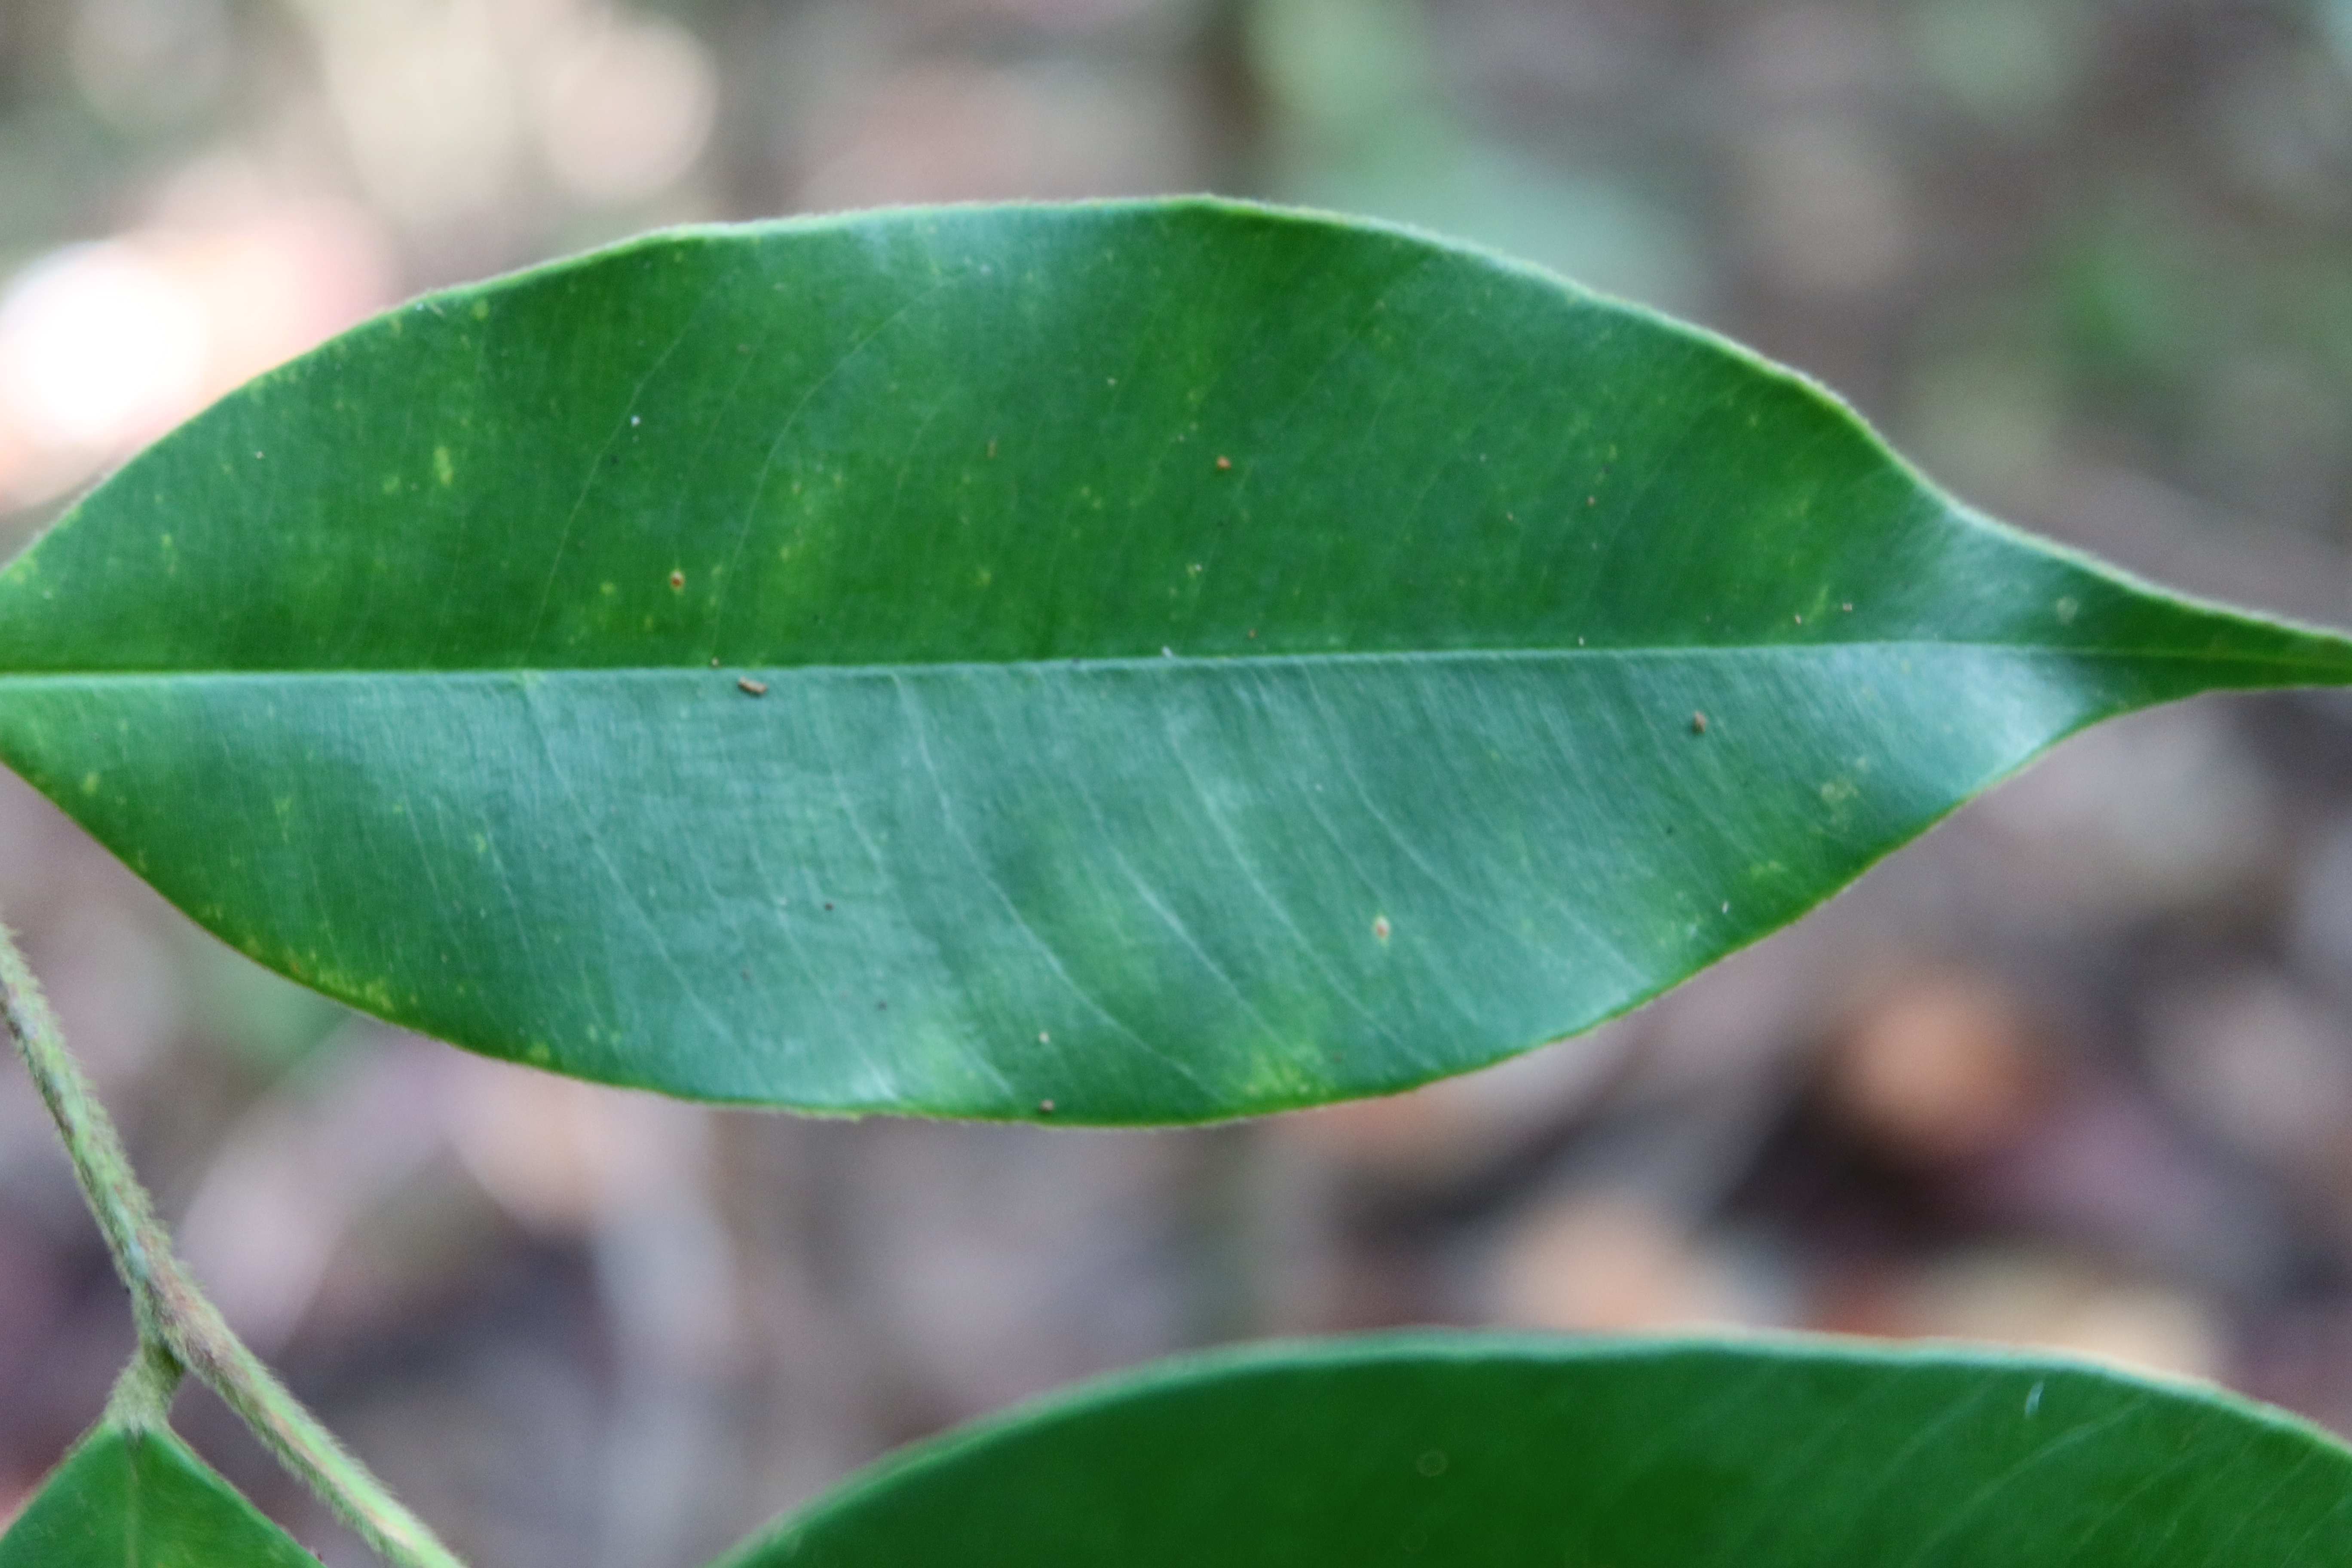
Label: Downy mildew